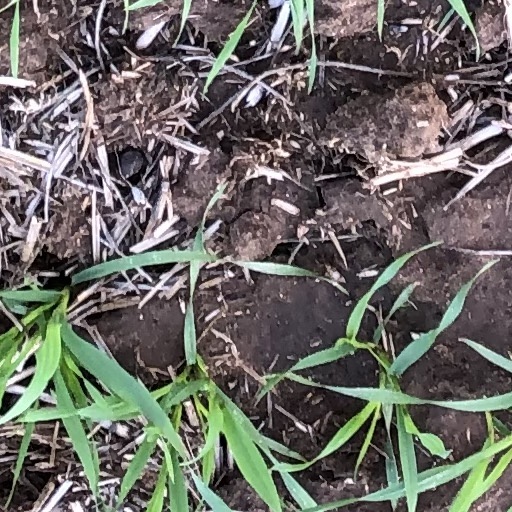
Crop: wheat